Describe the emotion expressed in this image:  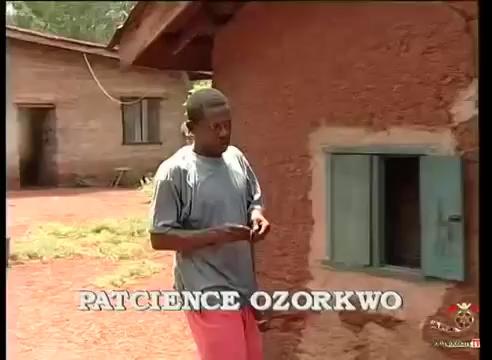
This person displays Suffering, valence and arousal with low intensity.